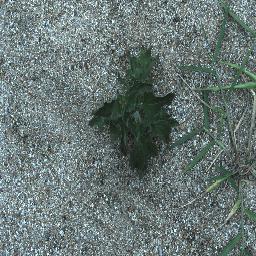
Label: siam_weed